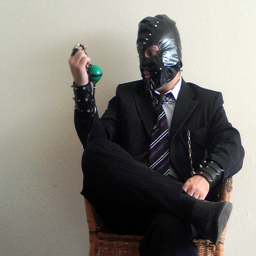
A man in a suit and fetish mask looks at a ball gag.
A man wearing a leather mask and wrist cuffs sits in a chair.
A man sitting in a chair dressed in mask, dog collar bracelets and a tie.
a man wearing a gimp mask and a tie
The man in the suit is wearing a leather mask.